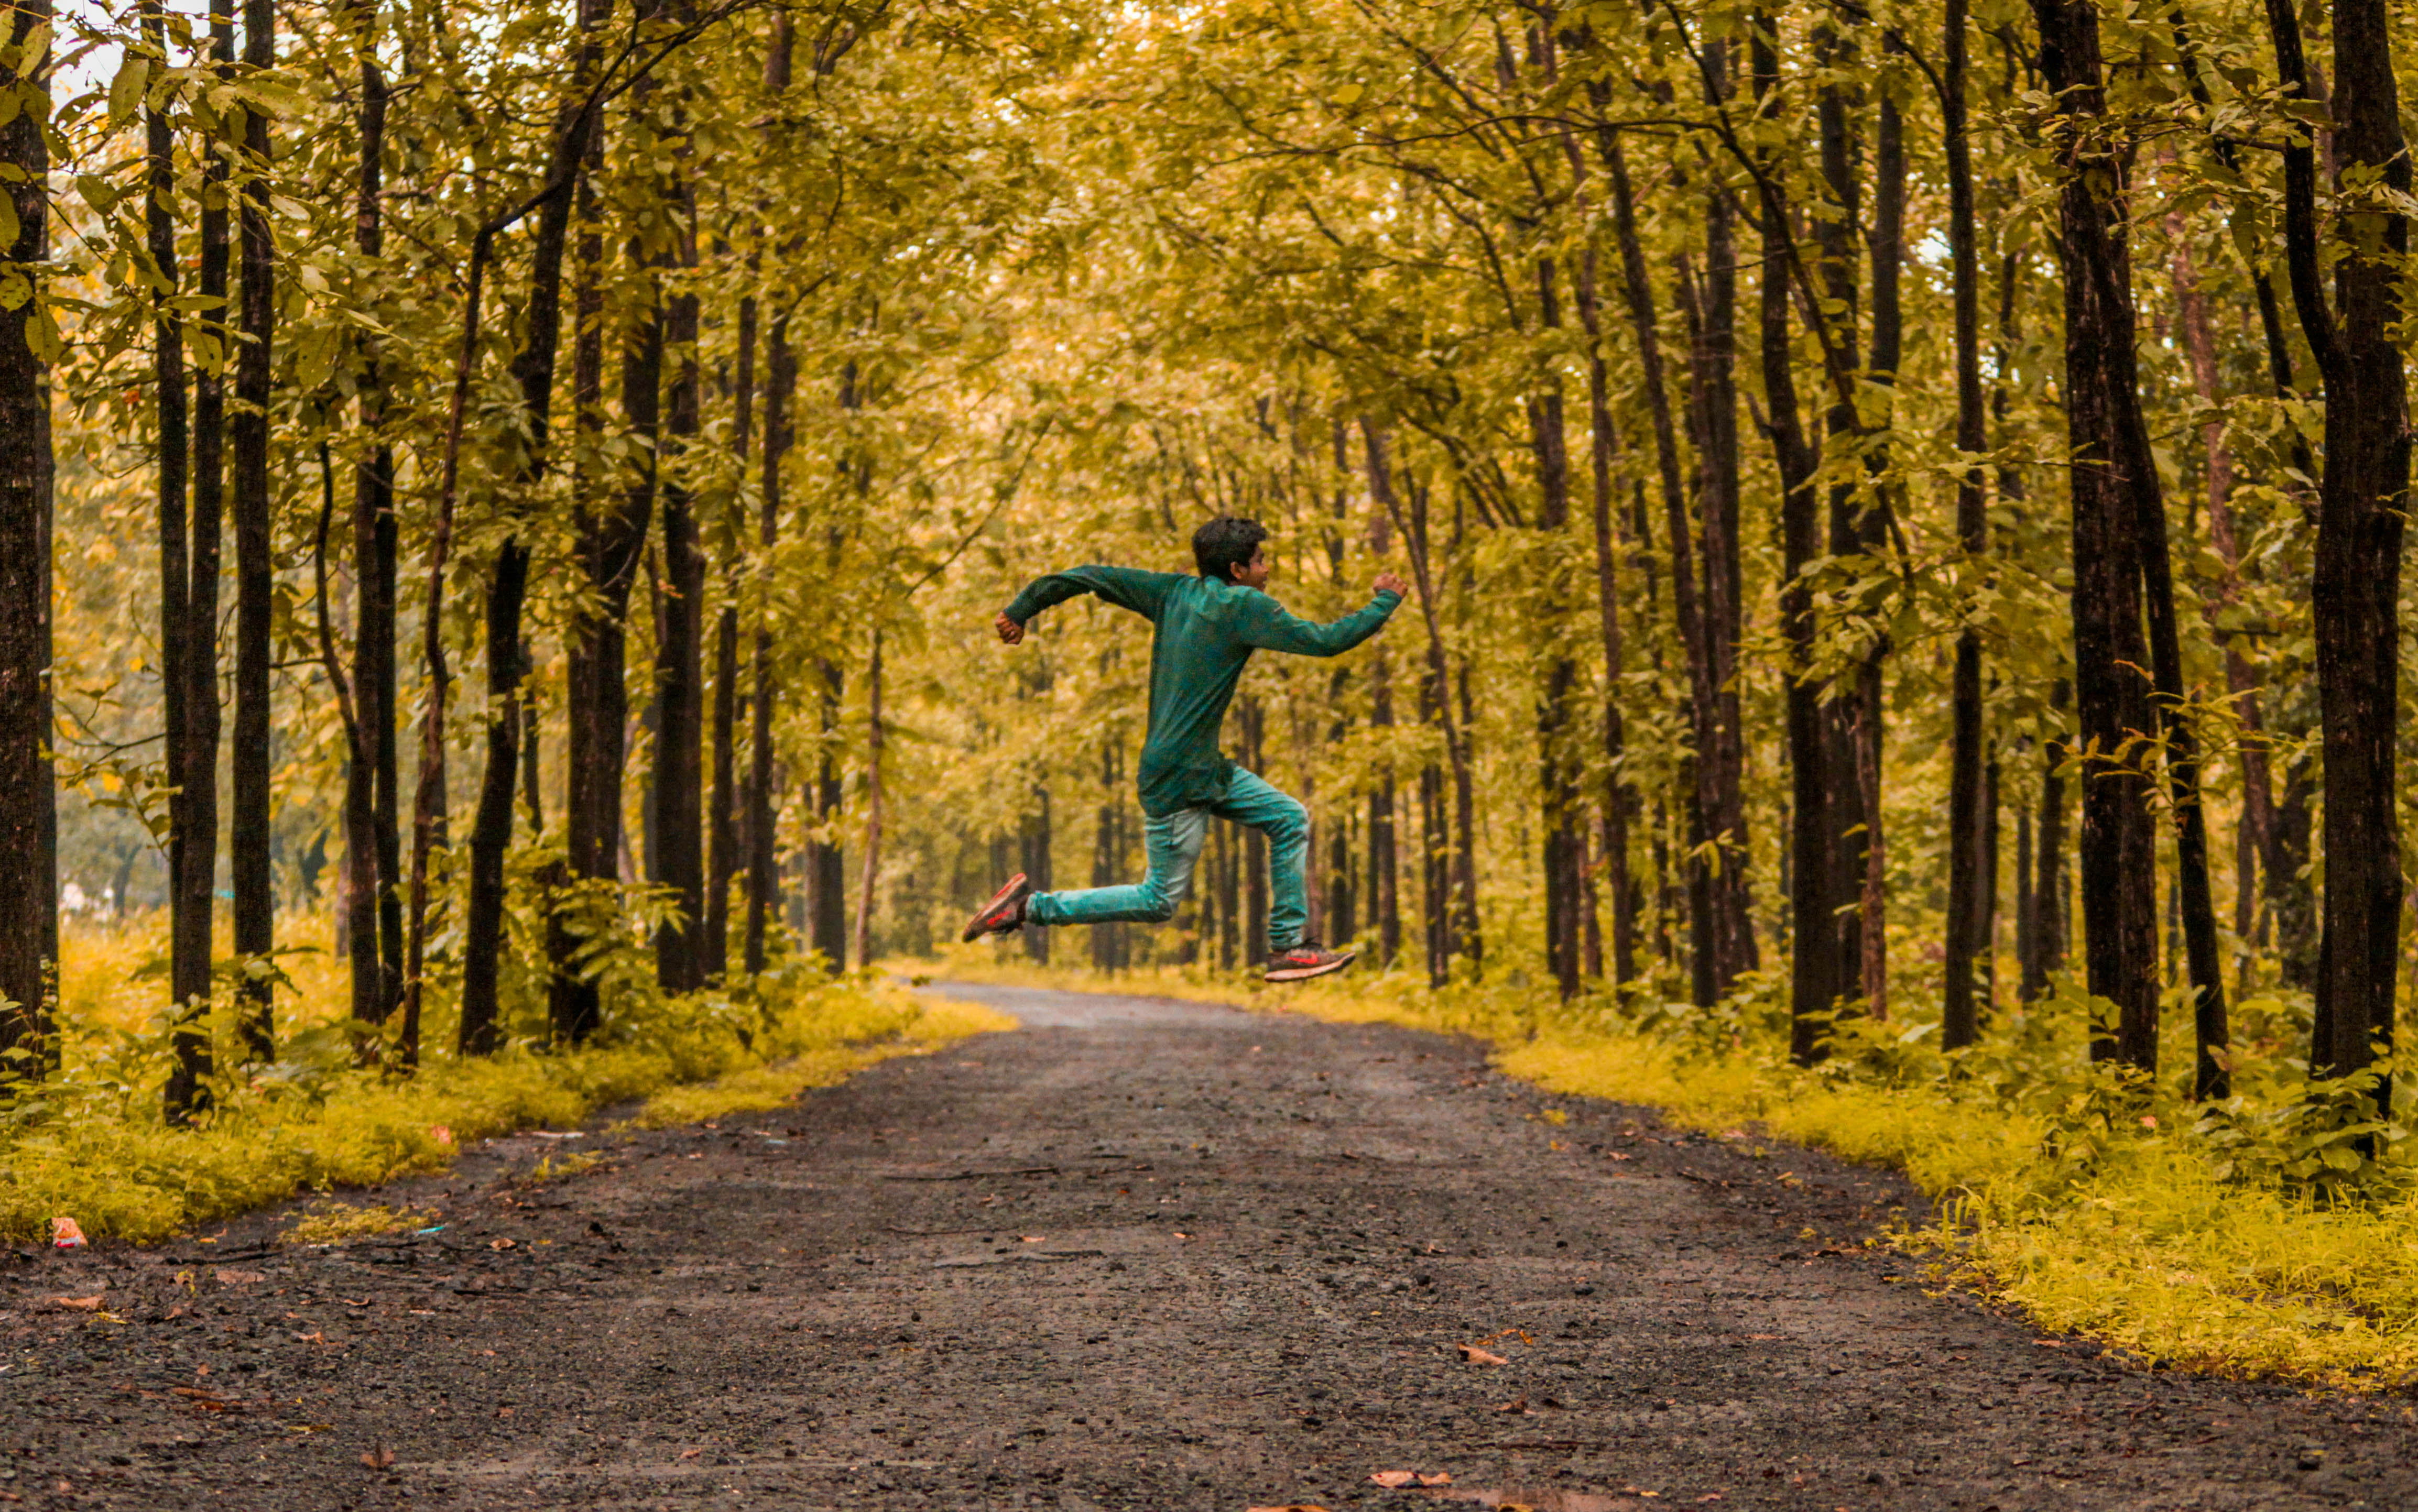
landscape, tree, nature, forest, path, grass, branch, plant, sky, road, trail, sunlight, leaf, trunk, spring, autumn, yellow, deciduous, grove, woodland, state park, old growth forest, computer wallpaper, temperate broadleaf and mixed forest